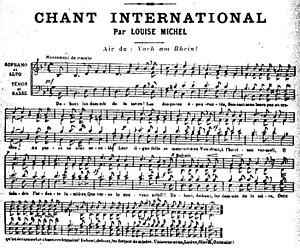
L’Internationale noire est une chanson anarchiste écrite par Louise Michel et publiée en 1897 dans l'Almanach du Père Peinard sous le titre de Chant international.
Louise Michel, née le 29 mai 1830 à Vroncourt-la-Côte, en Haute-Marne, et morte le 9 janvier 1905 à Marseille, alias « Enjolras », est une institutrice, militante anarchiste, franc-maçonne, aux idées féministes et l’une des figures majeures de la Commune de Paris. Première à arborer le drapeau noir, elle popularise celui-ci au sein du mouvement libertaire.